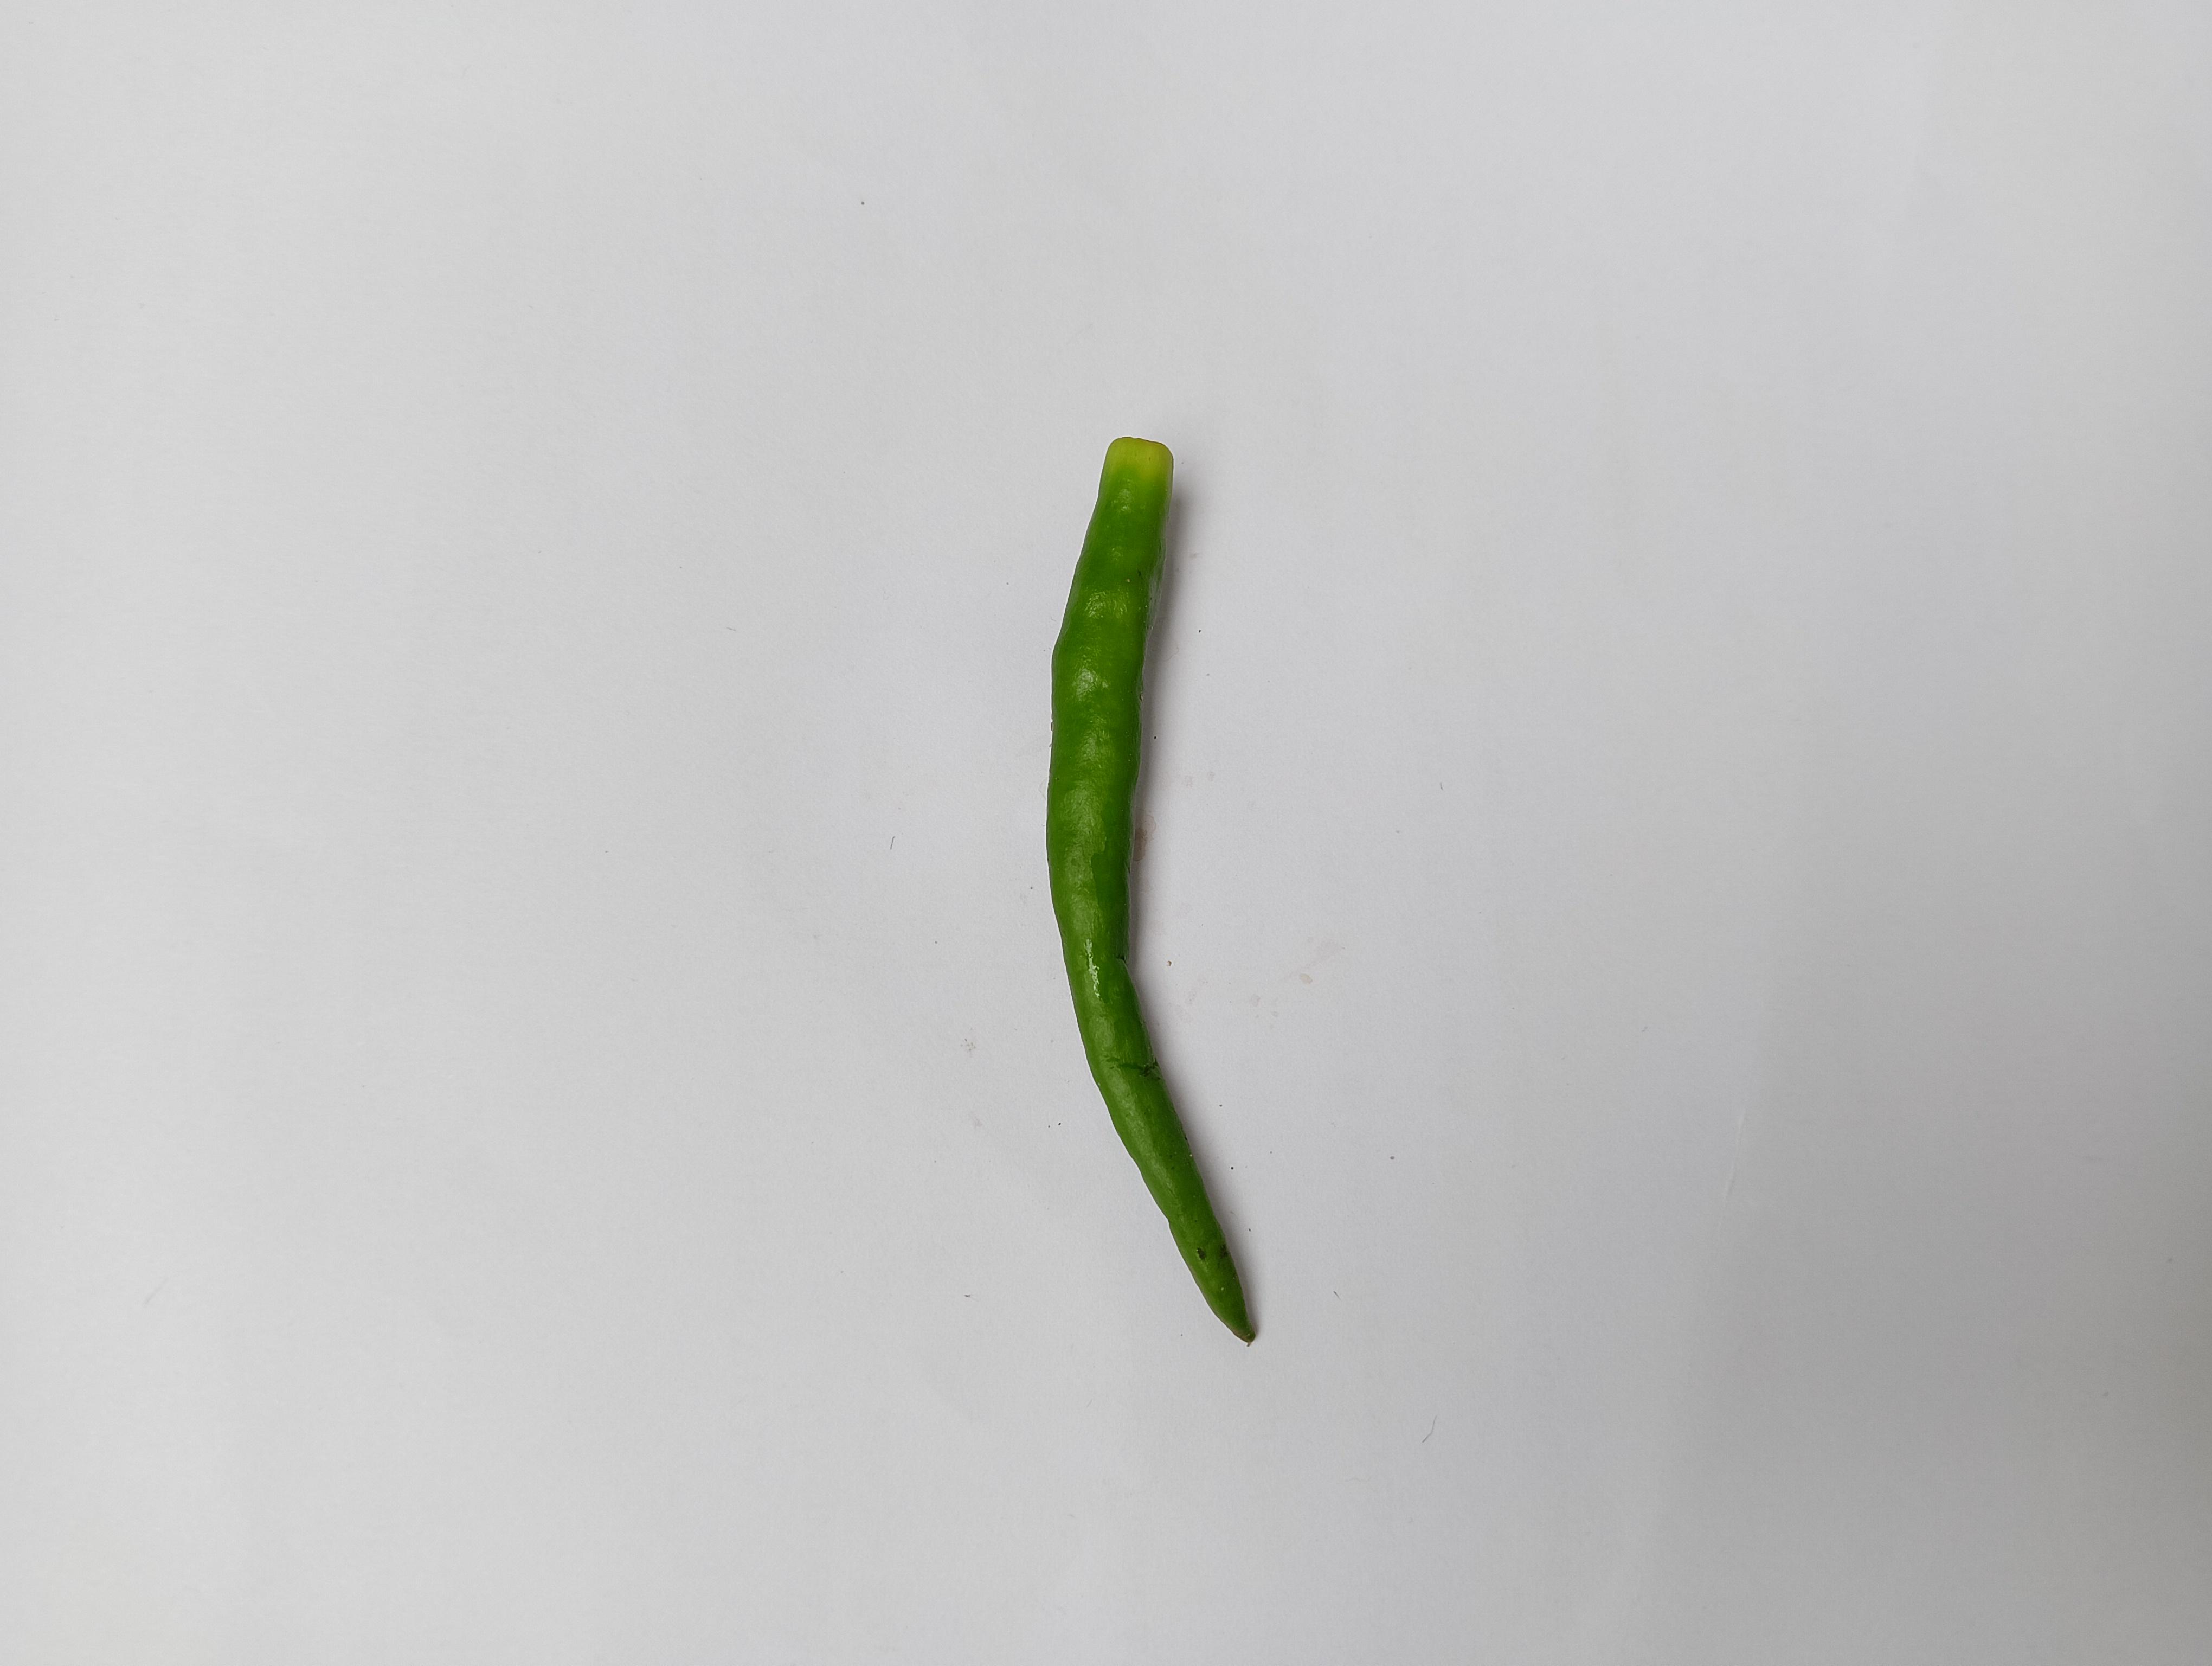
Label: Green Chili